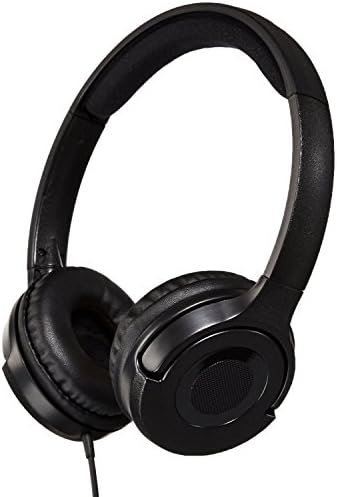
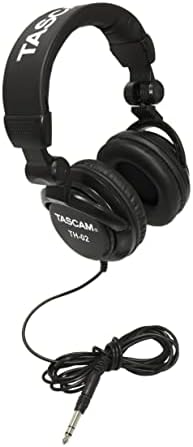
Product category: headphones
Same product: no